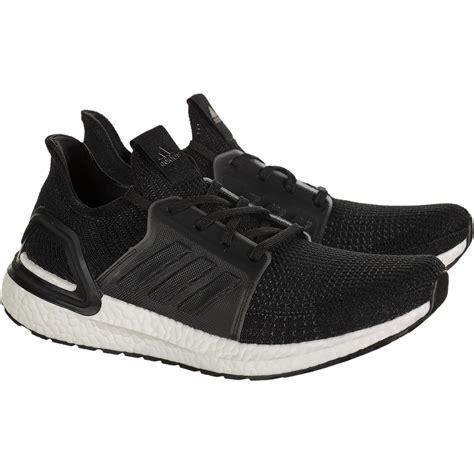
Brand: Adidas
Model: Ultra Boost 19